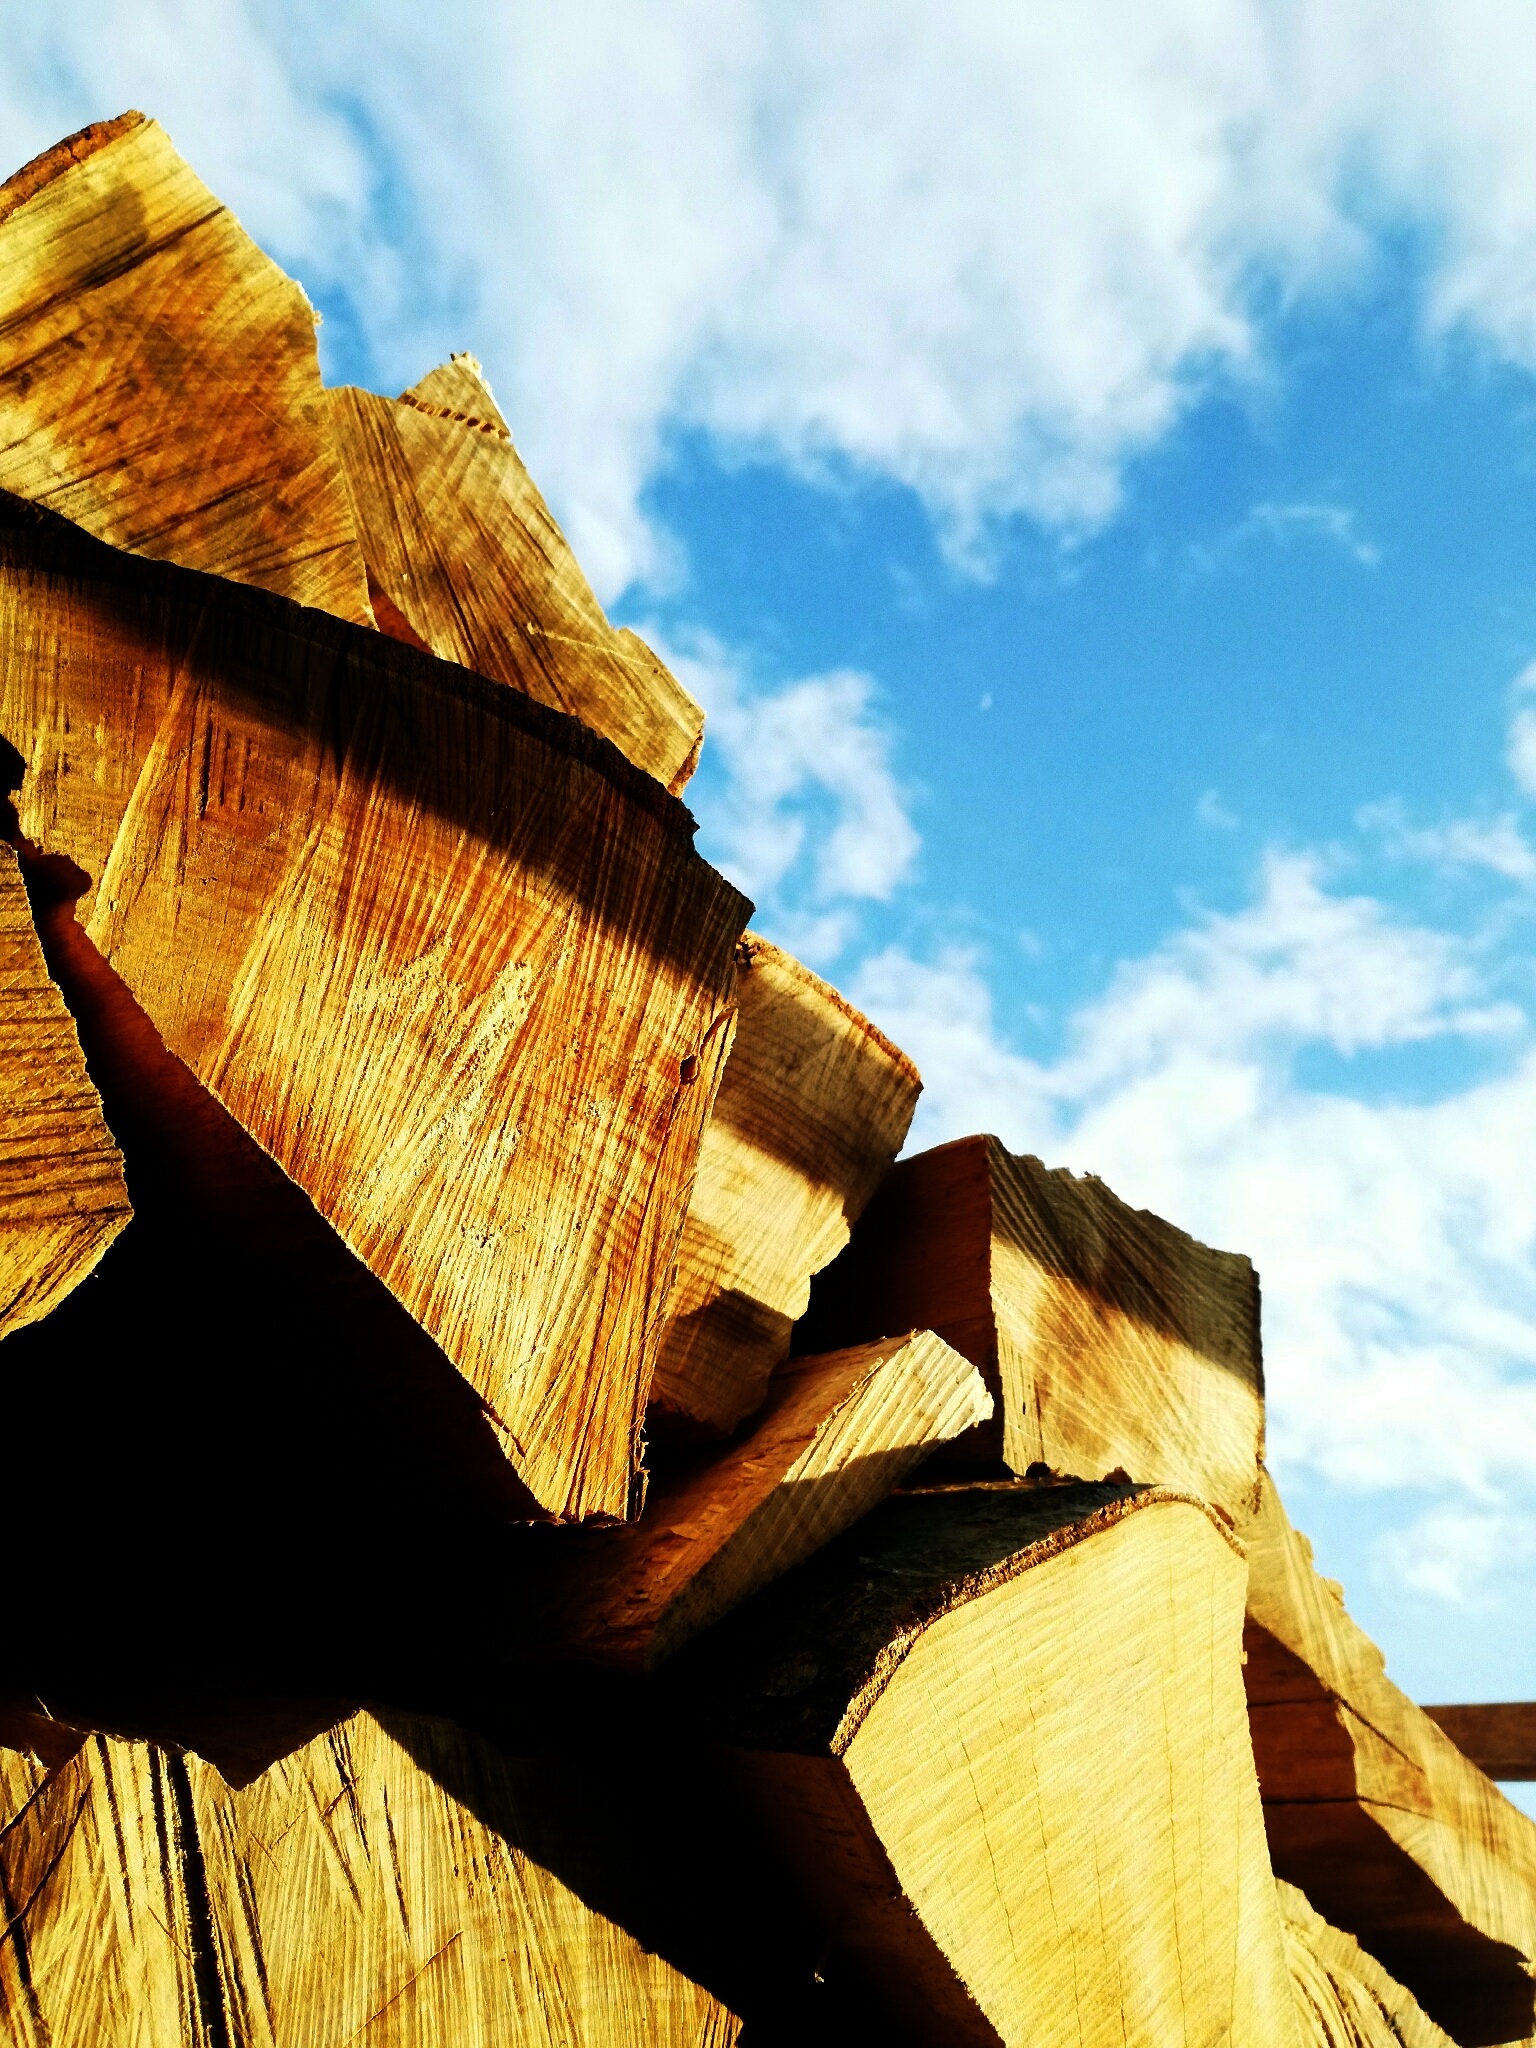
tree, rock, sky, wood, sunlight, leaf, color, autumn, yellow, terrain, clouds, temple, the sky, woody plant